A Vacation in Hell

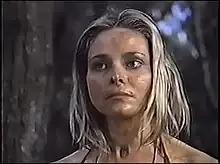
Priscilla Barnes

A Vacation in Hell is a 1979 American made-for-television, action-adventure-thriller film starring Priscilla Barnes, Barbara Feldon, Maureen McCormick, Andrea Marcovicci, and Michael Brandon as part of a group of lost vacationers being stalked through the Hawaiian jungle. It was helmed by "Roots" director David Greene and has acquired a cult following, due in large part to subsequent reairings in syndication.